Cars 2: The Video Game

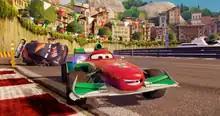
"Cars 2" features most of the characters from its film counterpart such as Francesco Bernoulli and Max Schnell as seen above, with additional characters from both films available for the PlayStation 3 and Xbox 360 via downloadable content.

Being a third-person racing game, players have a choice of 25 different characters and train to become world-class spies. As part of training, players participate in missions using high-tech gadgets, for example, to avoid enemies or slow them down.